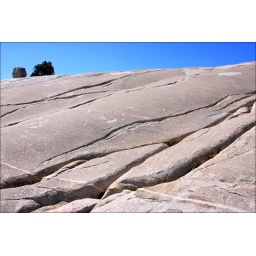
A stone and a tree ont the rocks at Olmsted Point in Yosemite National Park / California / USA.